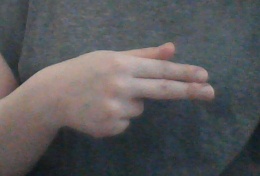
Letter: ghain